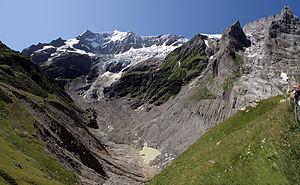
Le glacier inférieur de Grindelwald, également connu sous le nom de « bas-glacier de Grindelwald », est un glacier des Alpes bernoises, situé au sud-est de Grindelwald, dans le canton de Berne. Il trouve son origine sous l'Agassizhorn et le Strahlegghorn et est relié au glacier de l'Unteraar via le Finsteraarjoch. Le glacier inférieur de Grindelwald ne doit pas être confondu avec le glacier supérieur de Grindelwald, situé au nord-est.